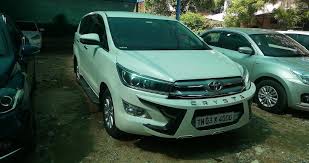
Label: noambulance